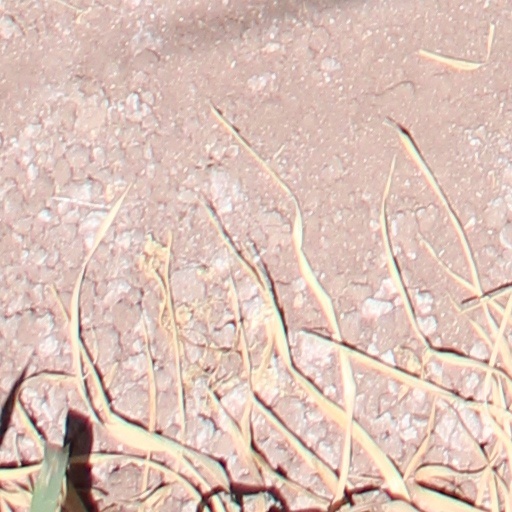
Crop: wheat